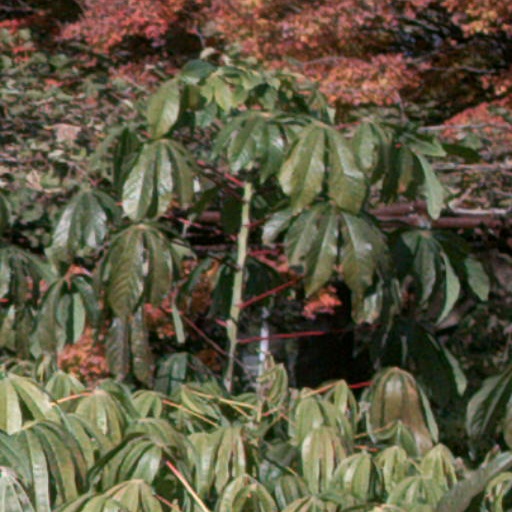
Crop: cassava